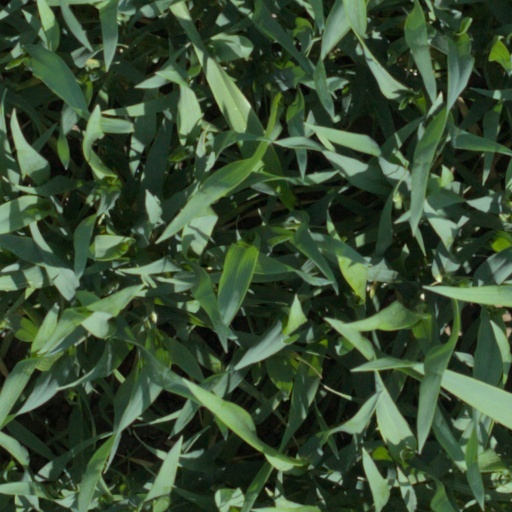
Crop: wheat